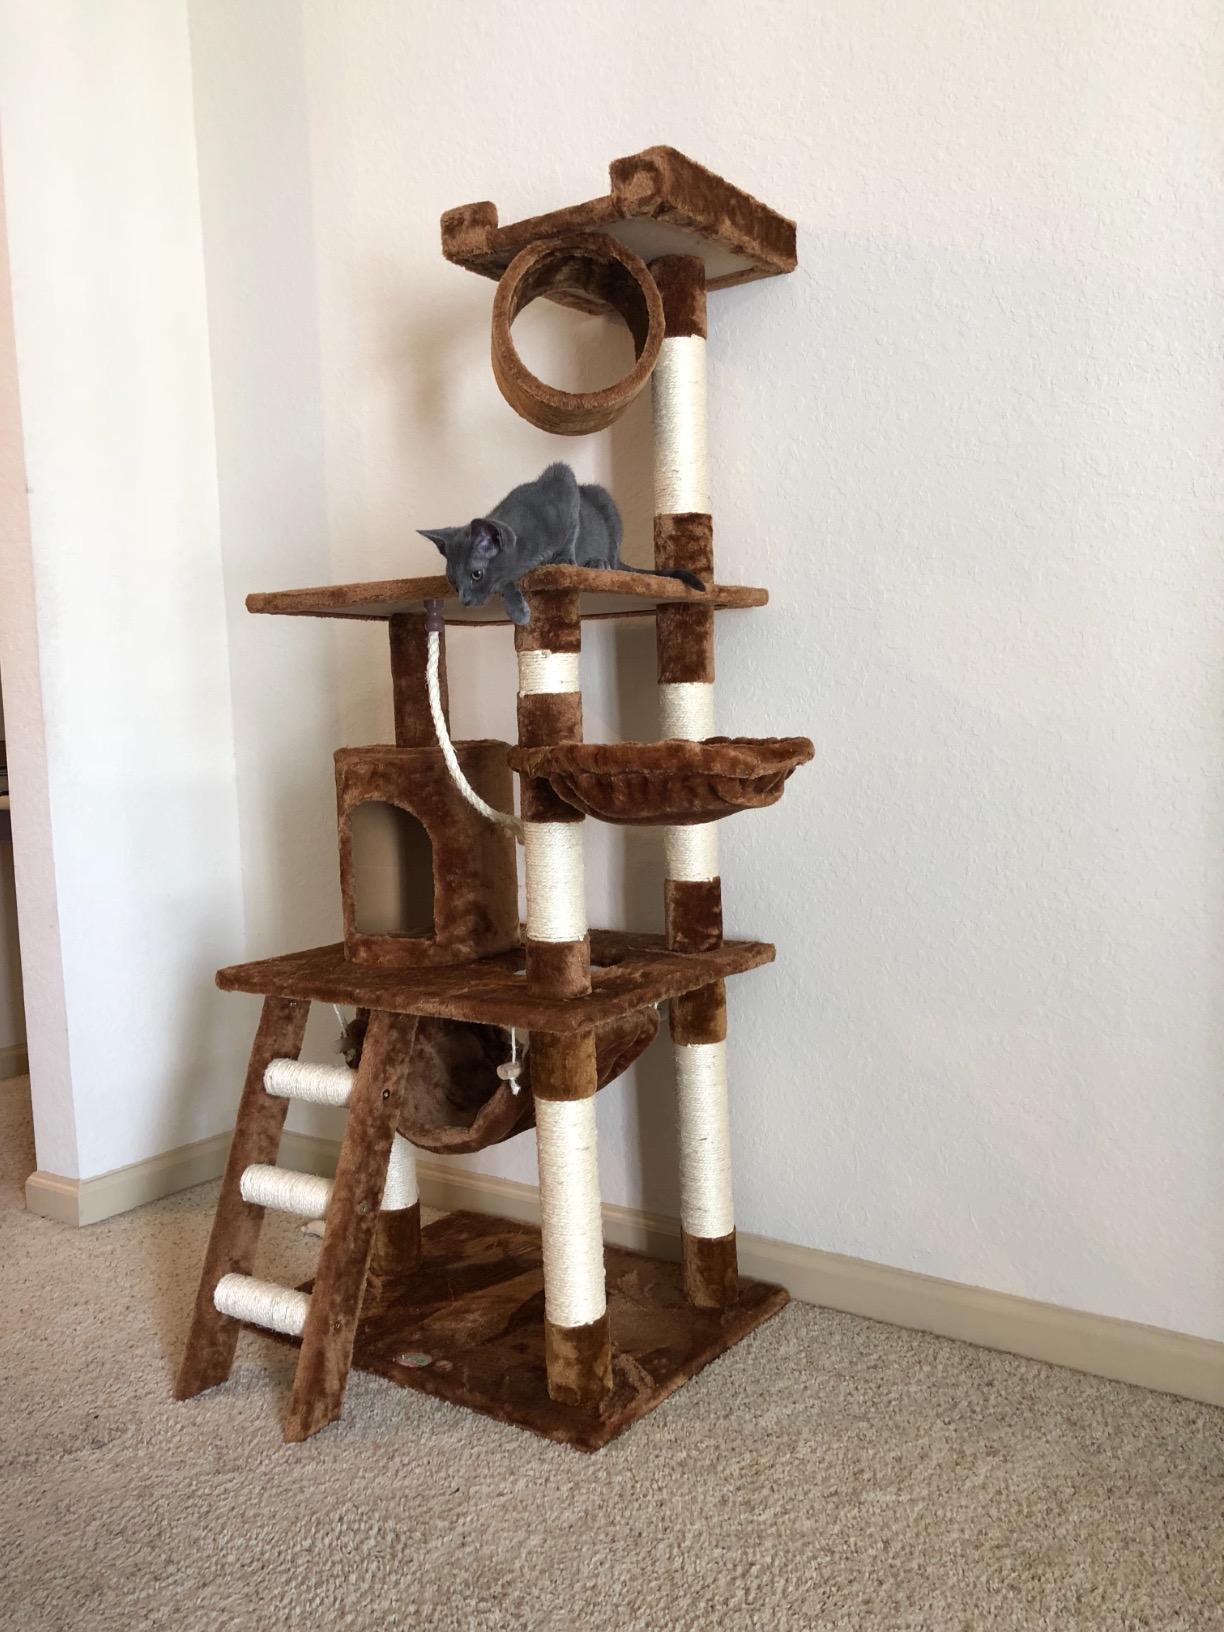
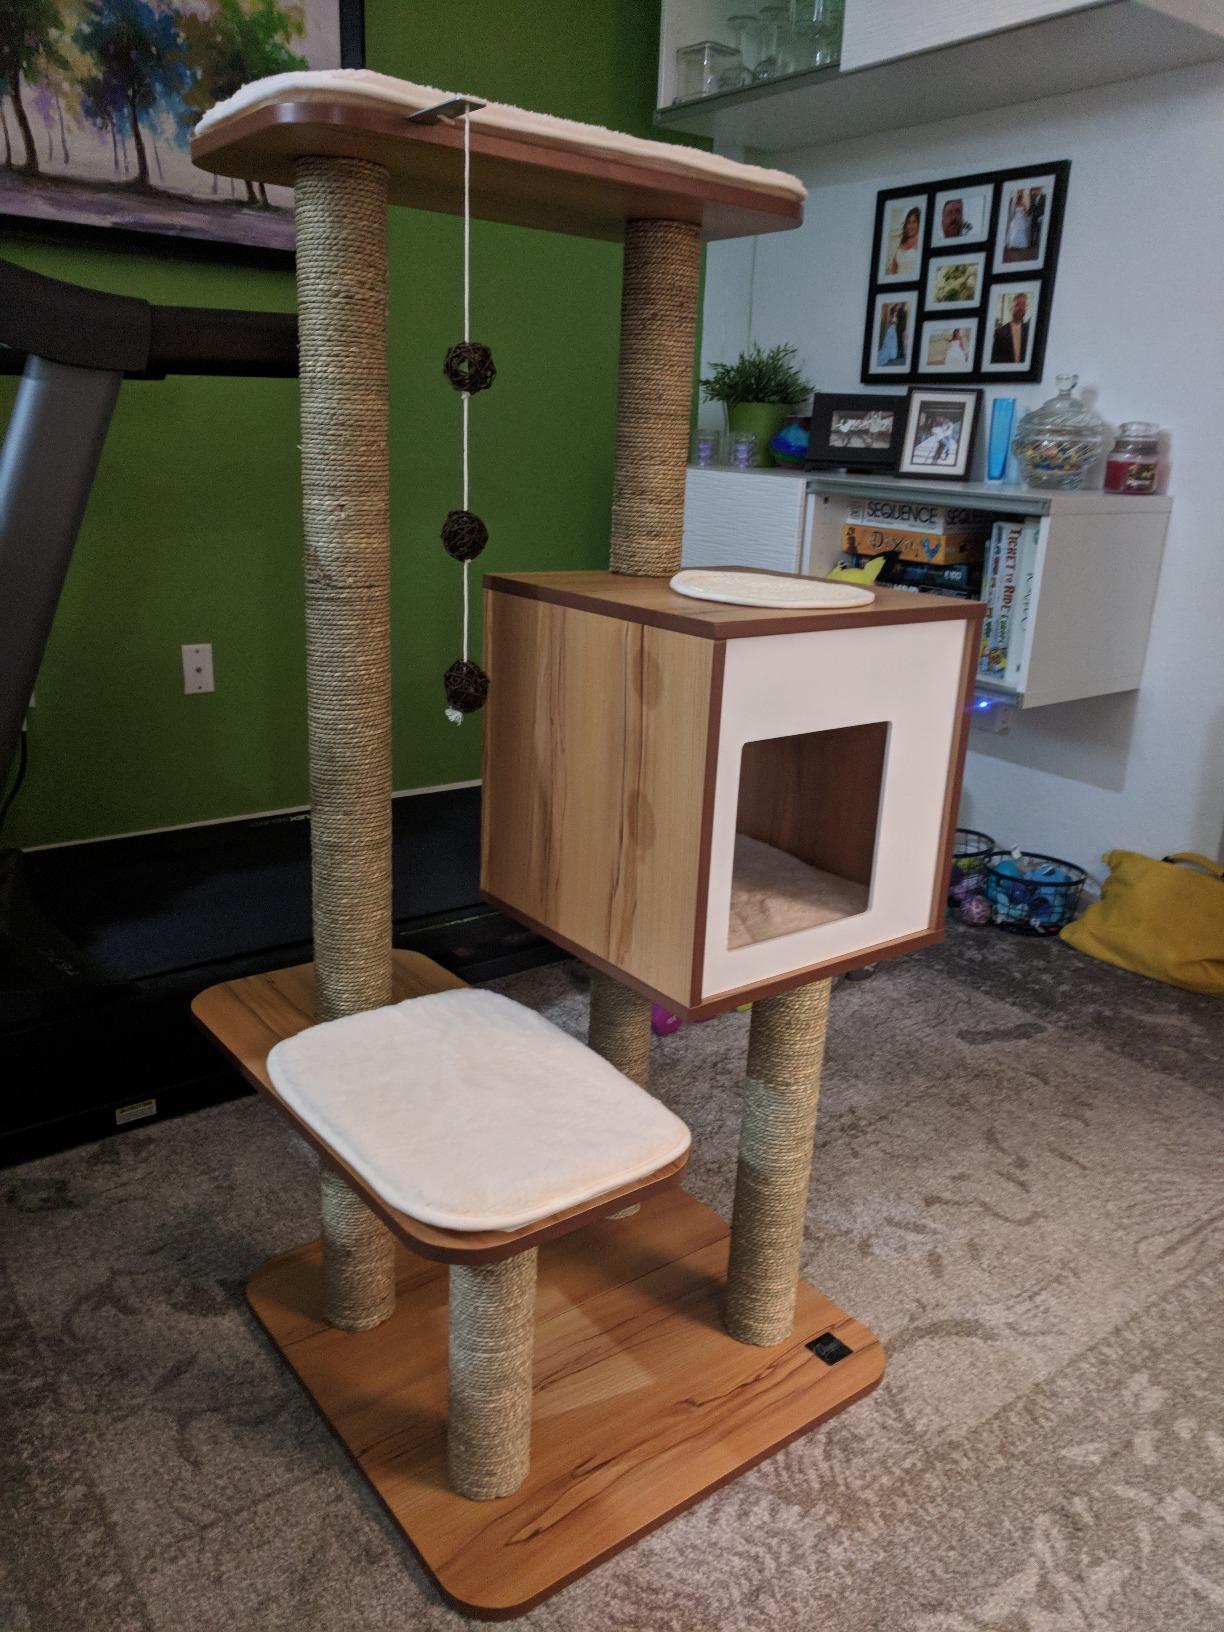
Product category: items_cat tree
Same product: no